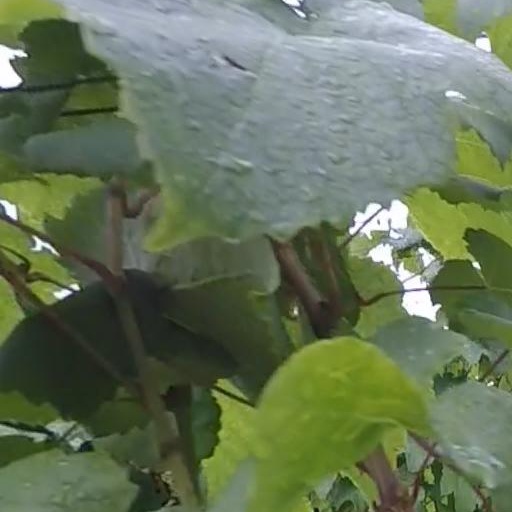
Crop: grape